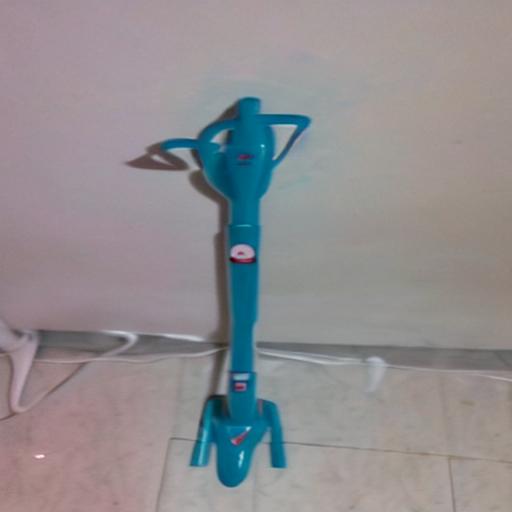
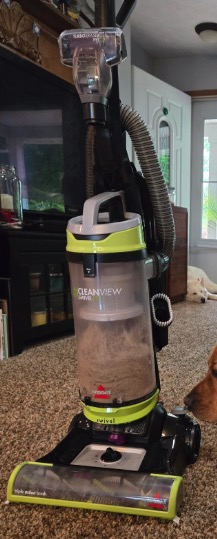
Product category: items_vacuum
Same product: no